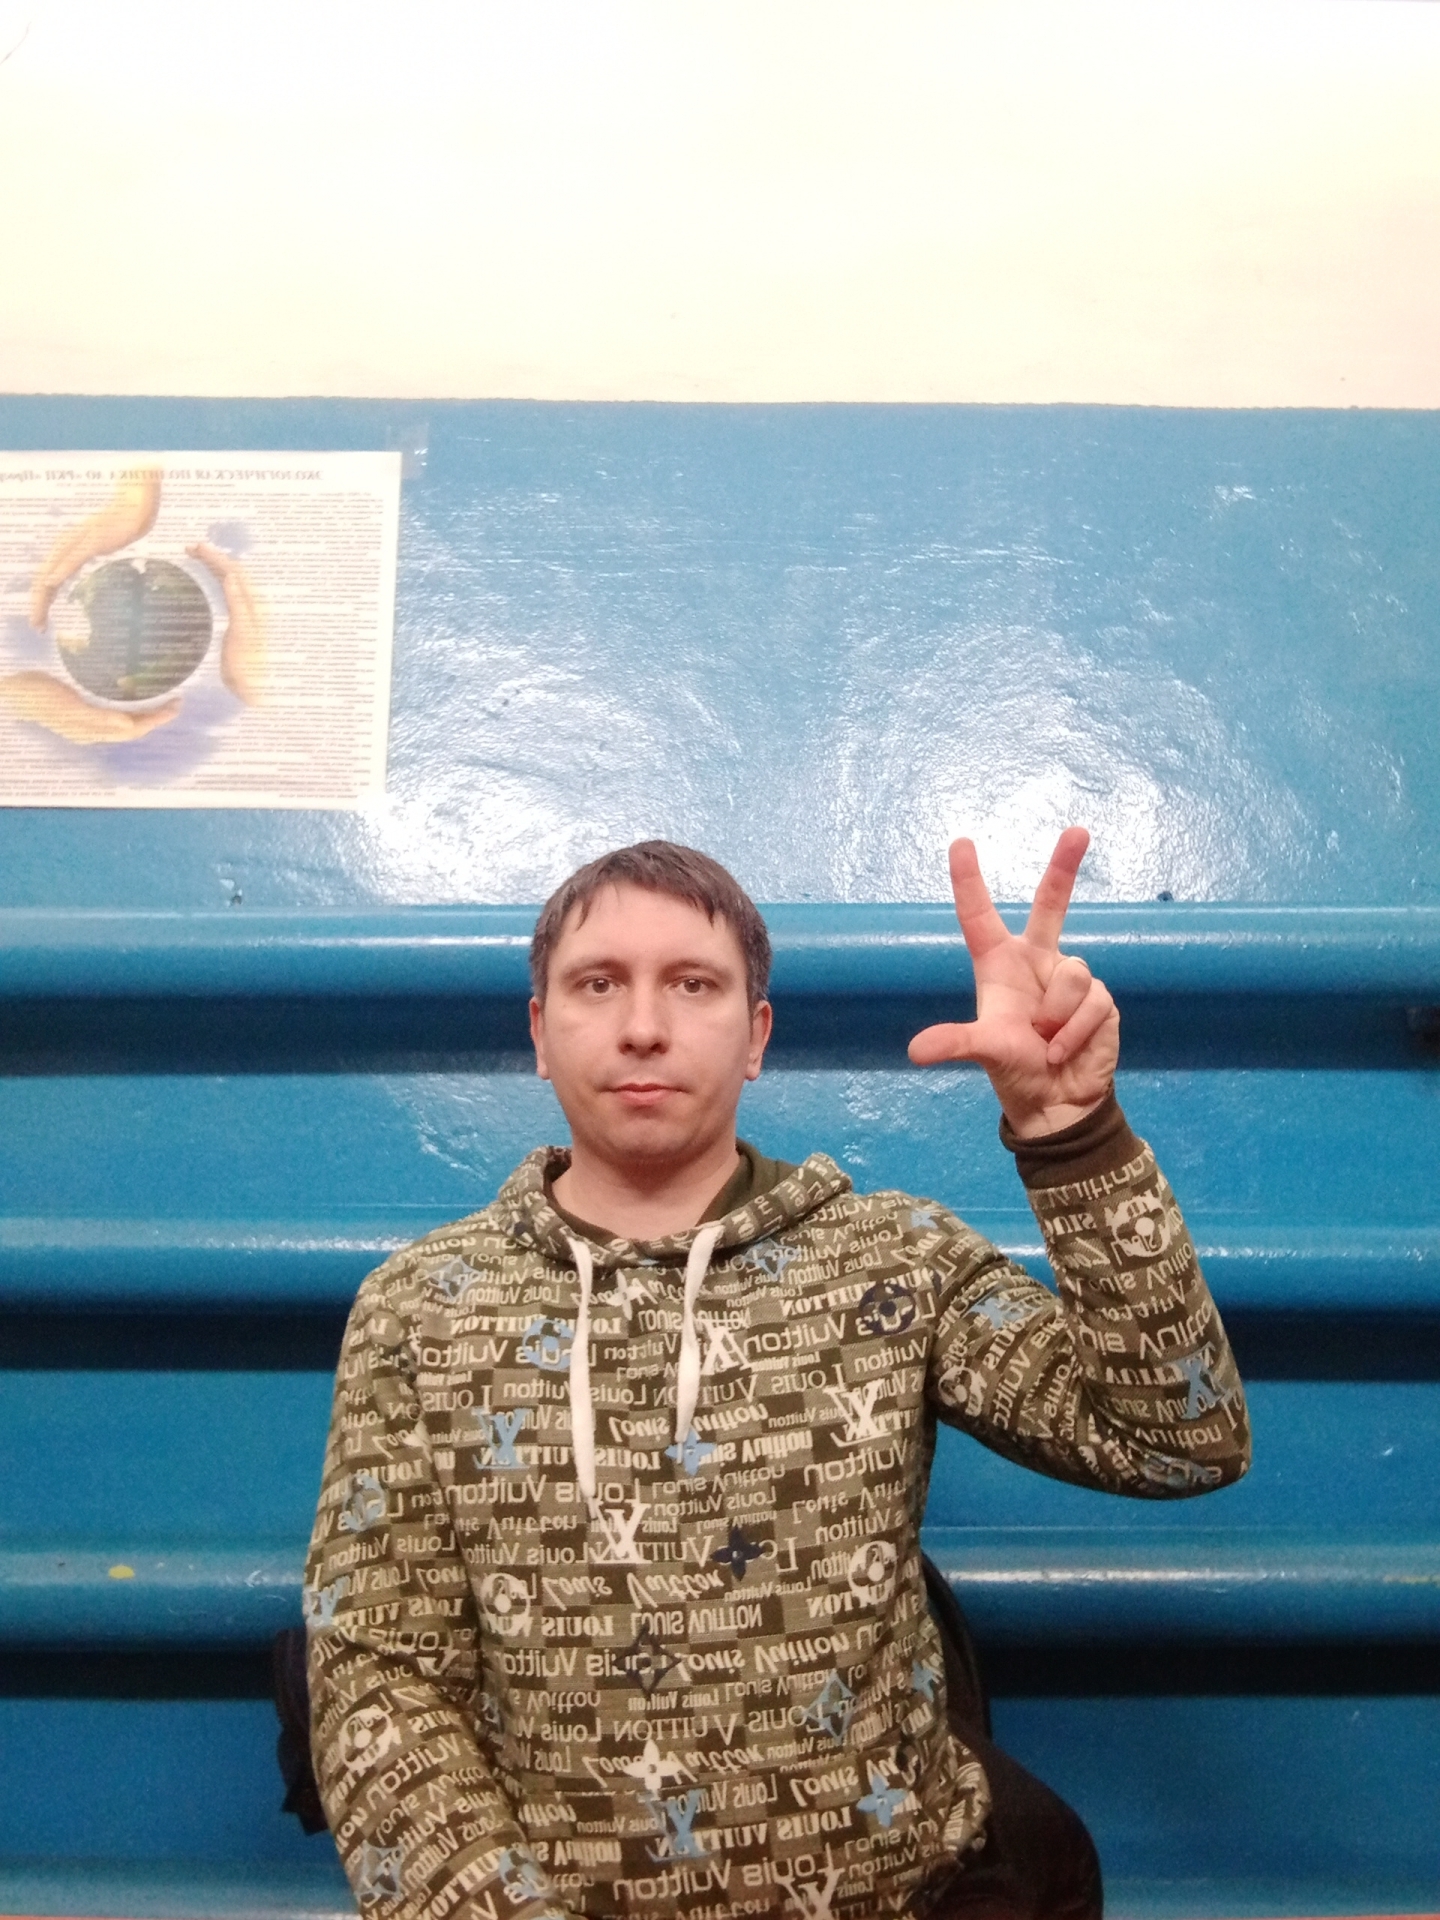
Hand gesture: three2